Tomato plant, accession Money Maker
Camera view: horizontal (90 deg, fisheye); turntable rotation: 300 degrees
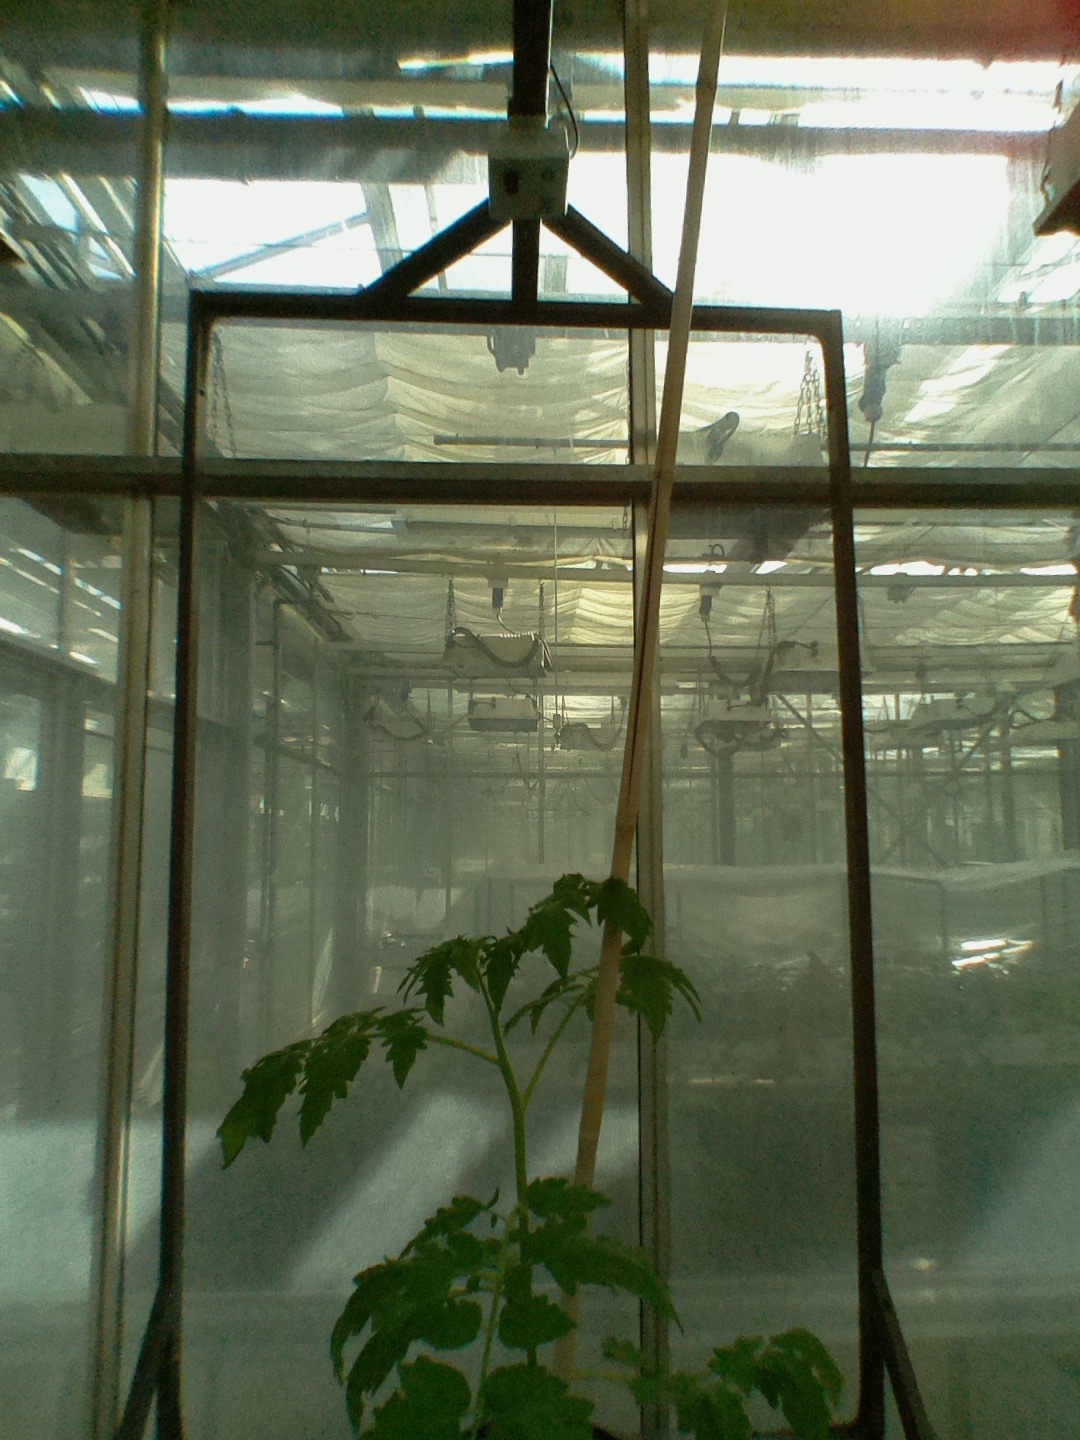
BBCH growth stage 15: 10 of true leaves visible